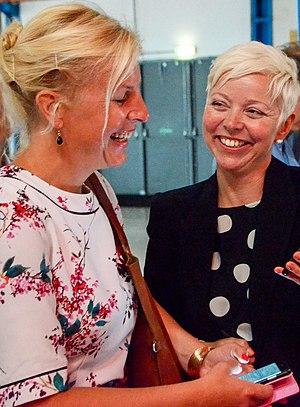
Kirsten van den Hul, née le 18 août 1976 à Bathmen, est une écrivaine, éditorialiste et femme politique néerlandaise. Membre du Parti travailliste, elle est représentante à la Seconde Chambre des États généraux depuis le 23 mars 2017.